George Baird (architect)

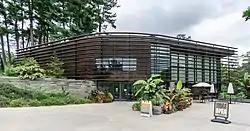
Nevin Welcome Center at the Cornell Botanic Gardens (2010)

One of Baird's most significant considerations, regarding human behavior, is that Benjamin's concept of "distraction" introduces a “threshold of consciousness” in respect to the public's experience of buildings. Associating Arendt's political theories of human action together with Benjamin's cultural theories of distraction, Baird came to realize that the experience of individuals in physical space began to articulate a spectrum of consciousness that would move from one realm to the other. In doing so, he began to compose his praxis on human behavior that establishes the idea of publicness in phenomenological terms. In his book, “"Public Space: Cultural/Political Theory; Street Photography”", Baird begins to examine and demonstrate this field of public thought through the visual medium of street and newspaper photography. His book captures a social and cultural collection of 20th century photographic works by Berenice Abbott, Walker Evans, Bill Brandt, Henri Cartier-Bresson, and others. In order to support his discussion on the topic of human consciousness and architecture, Baird’s curation of photographers and photographs have been specifically selected to show the active engagement of people in physical settings who are unaware that they are being photographed. His reasoning behind such particular visuals presented in his project is because “these striking images, none the less, bear powerful witness to the scope of the contemporary photographic image and to its capacity of both to portray and to shape the contemporary political forms of publicness, generally, and of public space, specifically”. Baird goes on to deeply analyse the various conditions of conscious states including focused observation, mutual awareness, intentional performability, and the assembly of the parade. Baird’s reflections regarding the interrelationships of bodies in space, shown through street and news photography, helps to facilitate his three architectural conditions of publicness which he refers to as “visibility, propinquity, and continuity”. In relationship to architecture and urban design, each of these conditions work within the physical and psychological networks of bodily proximity and become present to those who exist within shared public space. Baird insists that the way we work on, interpret, and project the city relies heavily on the phenomenological aspects of architecture. He emphasizes that experiential journeys of bodies through physical spaces are crucial in understanding the cityscape; however, postmodern city centres have grown too large and complex to fully understand its entirety in this way. Similarly, to his syntheses presented through street photography, the city must therefore be understood through the approximations, representations, and other intermediate means of publicness.